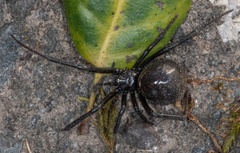
Species: Lactrodectus_hesperus